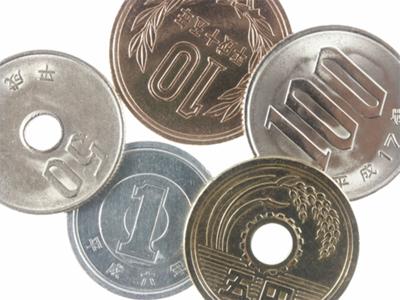
回答: 1分後、所持金が46円に。